Archivolt

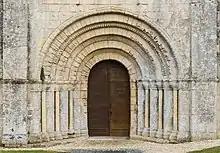
Romanesque portal with rounded archivolts on Saint-Sulpice church in Paris

The complexity of church portals and the subsequent significance of their mouldings and the designs of their archivolts was first observed on a wide scale on Romanesque churches, seen primarily in the eleventh century through to the early thirteenth century. The Romanesque period of church architecture is when stone sculpture began to become a common feature of church portals, specifically the use of Christ, on the archivolts and surrounds to signify the beginning of holy space. Romanesque portals and archivolts are most often rounded, as seen in Roman architecture. This was significant to the role of the church as both a building and congregational place as during the medieval Romanesque period most people were not able read, so these sculptures were able to depict important events central to the Christian faith and convey ideologies of the church that the public may have otherwise been unable to understand.